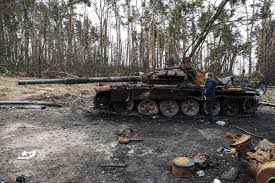
Label: T-64